William Nichols (architect)

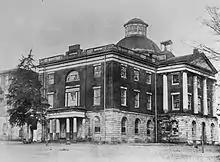
The Old Alabama State Capitol building in Tuscaloosa, Alabama. Completed during the late-1820s and destroyed in 1923. Stabilized ruins of the central rotunda and architectural fragments remain in situ.

Nichols relocated to Alabama in 1827, after receiving a commission from the legislature there to become the new state architect and build a state capitol building in the new capital of Tuscaloosa. The new capitol building was cruciform in plan, the second and third floors resting upon a high rusticated stone basement. The main eastern facade featured a gabled pseudo-portico with Ionic columns. The ground level contained main entrances, with identical north and south one-story porticoes supported by Doric columns, each column carved from a single shaft of sandstone. A dome surmounted the central rotunda and was topped by a lantern that admitted light into the space.